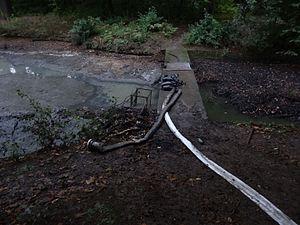
Sapropèle est un terme utilisé en géologie marine pour décrire les sédiments de couleur foncée qui sont riches en matières organiques. Les concentrations de carbone organique dans les sapropèles dépassent souvent les 2 % de leur poids.